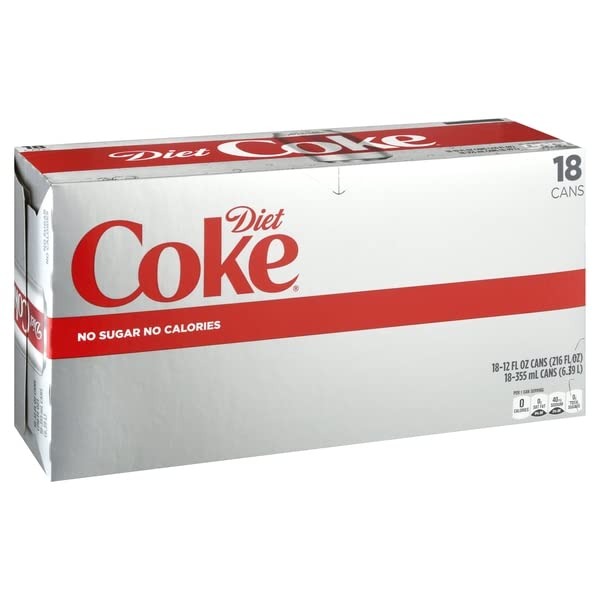
Item Name: Coca-Cola, Diet Coke Cola Diet, 12 Ounce
Bullet Point 1: A delicious, crisp, sparkling cola for the refreshment you want
Bullet Point 2: No calories, sugar-free
Bullet Point 3: 46 mg of caffeine per 12 fl oz serving
Bullet Point 4: 12 FL OZ per can of diet soda
Bullet Point 5: Your perfect everyday pleasure
Value: 216.0
Unit: Fl Oz

Price: 10.99